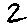
Label: 2